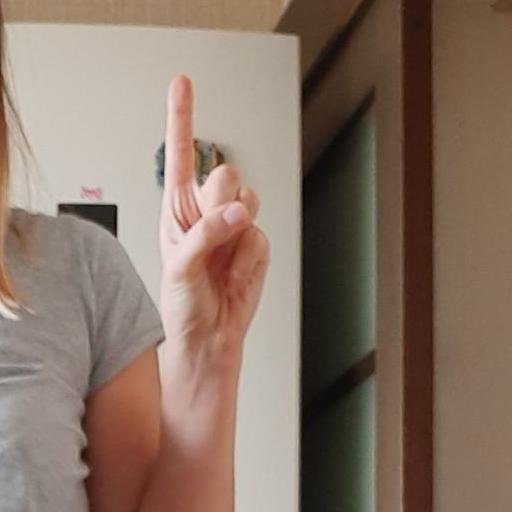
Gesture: one